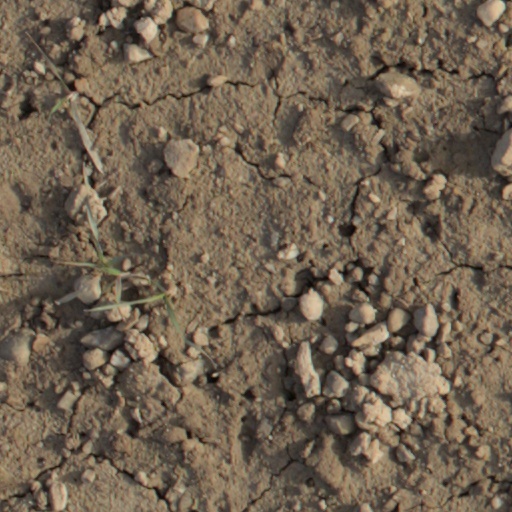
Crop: wheat